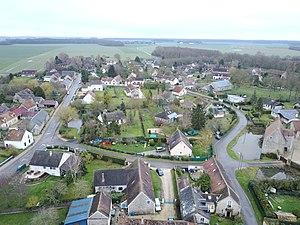
C'est jolie
Orphin est une commune française située dans le département des Yvelines en région Île-de-France.